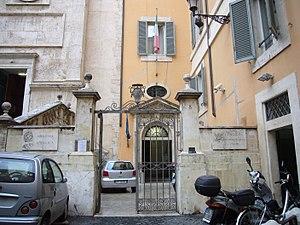
La bibliothèque Angelica est une bibliothèque publique d'État italienne située 8, piazza Sant'Agostino, à côté de la basilique Sant'Agostino in Campo Marzio, près de la piazza Navona.